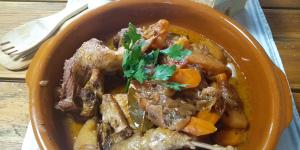
perdices en escabeche